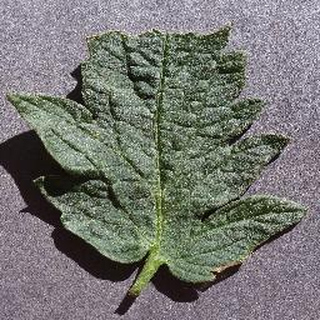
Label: healthy_tomato